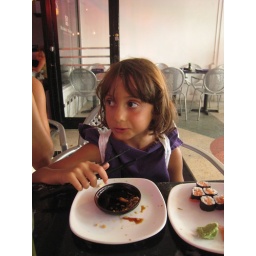
And she loves it (note the number of pieces of sushi in the white plate in the sequence of pics)